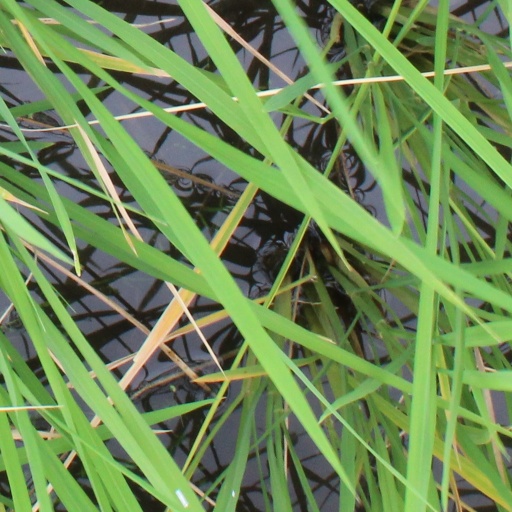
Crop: rice